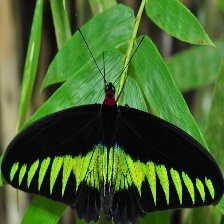
Species: BROOKES BIRDWING